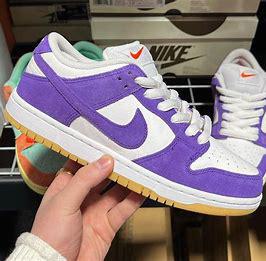
Brand: Nike
Model: Dunk